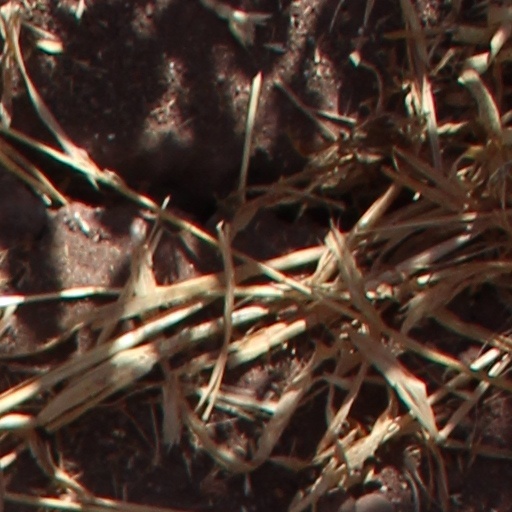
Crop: wheat